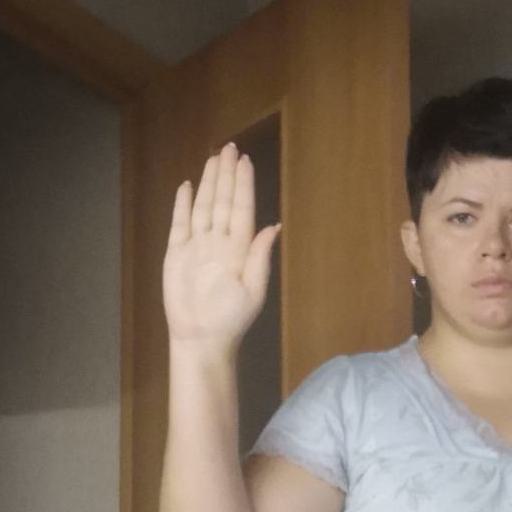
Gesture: stop